Kosmoceratops

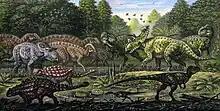
Restoration of "Kosmoceratops" being confronted by "Teratophoneus", surrounded by other animals of the Kaiparowits Formation

"Kosmoceratops" is known from the Kaiparowits Formation of Utah, which dates to the late Campanian age of the Late Cretaceous epoch, and occurs in a stratigraphic range spanning the upper part of its lower unit to the upper part of its middle unit, in sediments dating to 76.4–75.5 million years ago. The formation was deposited in the southern part of a basin (the Western Interior Basin) on the eastern margin of a landmass known as Laramidia (an island continent consisting of what is now western North America) within of the Western Interior Seaway, a shallow sea in the center of North America that divided the continent (the eastern landmass is known as Appalachia). The basin was broad, flat, crescent-shaped, and bounded by mountains on all sides except the Western Interior Seaway at the east. The formation represents an alluvial to coastal plain setting that was wet, humid, and dominated by large, deep channels with stable banks and perennial wetland swamps, ponds, and lakes. Rivers flowed generally west across the plains and drained into the Western Interior Seaway; the Gulf Coast region of the United States has been proposed as a good modern analogue (such as the current day swamplands of Louisiana). The formation preserves a diverse and abundant range of fossils, including continental and aquatic animals, plants, and palynomorphs (organic microfossils).